Willi Hennig

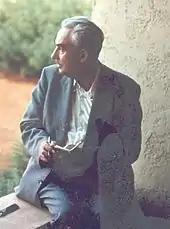
Hennig, c. 1970

In West Berlin, Hennig was given an interim post at the Technische Universität Berlin as Distinguished Professor. He rejected offers from the U.S. Department of Agriculture in Washington, D.C., and an offer made by his friend Elmo Hardy, to become a Research Fellow at the University of Hawaii in Honolulu, citing as reasons that the education of his sons took priority for him, and that he needed to have the "cultural witnesses of the antique Greek-Roman Europe within ready access". He instead decided on a post at the State Museum of Natural History in Stuttgart, where he was given a department for phylogenetic research. In April 1963, he moved to Ludwigsburg-Pflugfelden for this position. The scientific collections of the museum had been provisorily kept in Ludwigsburg and remained here until their re-housing at the new site of the museum at Stuttgart's Löwentor, in 1985.